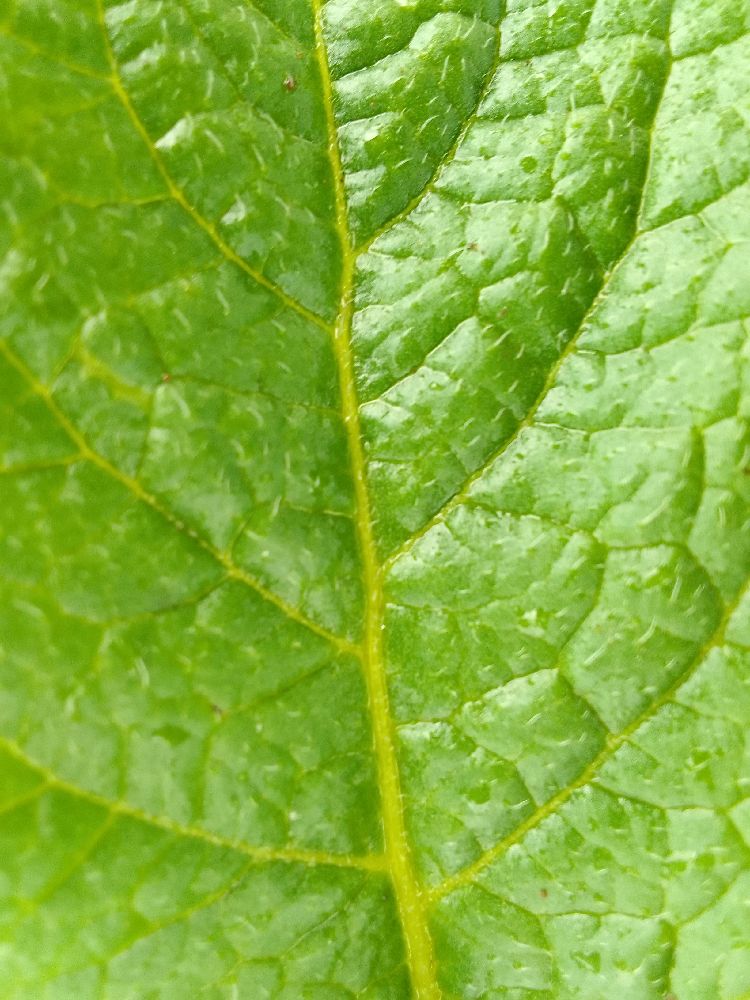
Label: Healthy